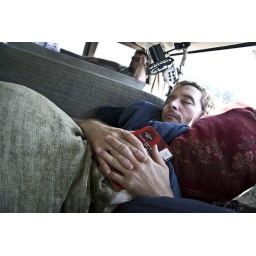
Carter sleeping in the pillow Mound